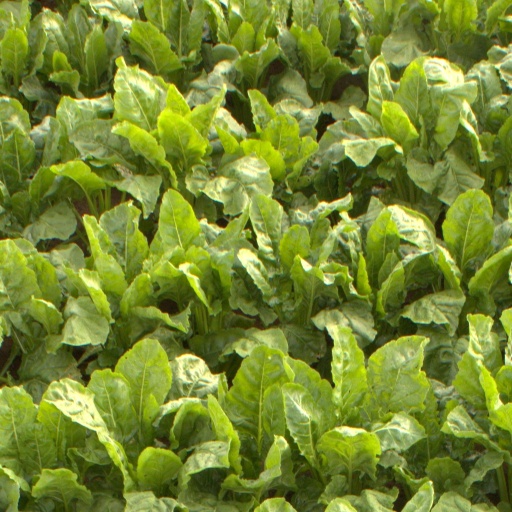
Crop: sugar beet